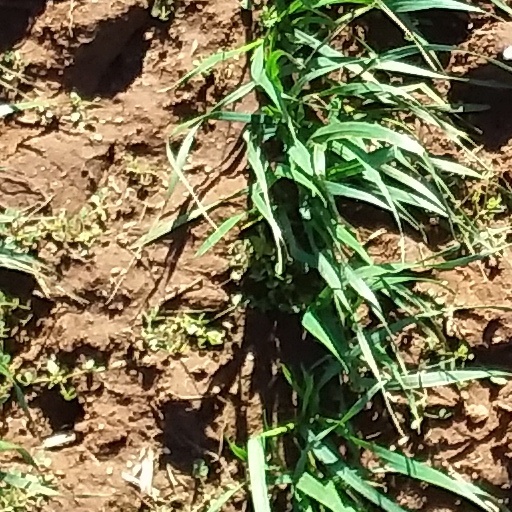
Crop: wheat